New York City Opera

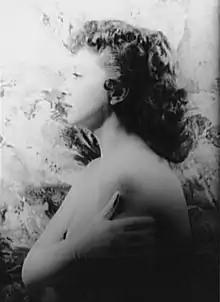
Beverly Sills in 1956, photo by Carl Van Vechten

After Leinsdorf was fired, the NYCO board canceled its 1957 spring season and eventually appointed Julius Rudel as the new general director of the company. Rudel had been hired by the NYCO straight out of college in 1944, and had worked on the conducting staff there for 13 years. Under Rudel's leadership, the company reached new artistic heights, drawing critical praise for its performances of both standard and adventurous works. The company became known for its cutting-edge stage direction, largely due to Rudel's willingness to poach renowned directors from the theatre who had not necessarily been involved with opera before. By the mid-1960s the company was generally regarded as one of the leading opera companies in the United States.